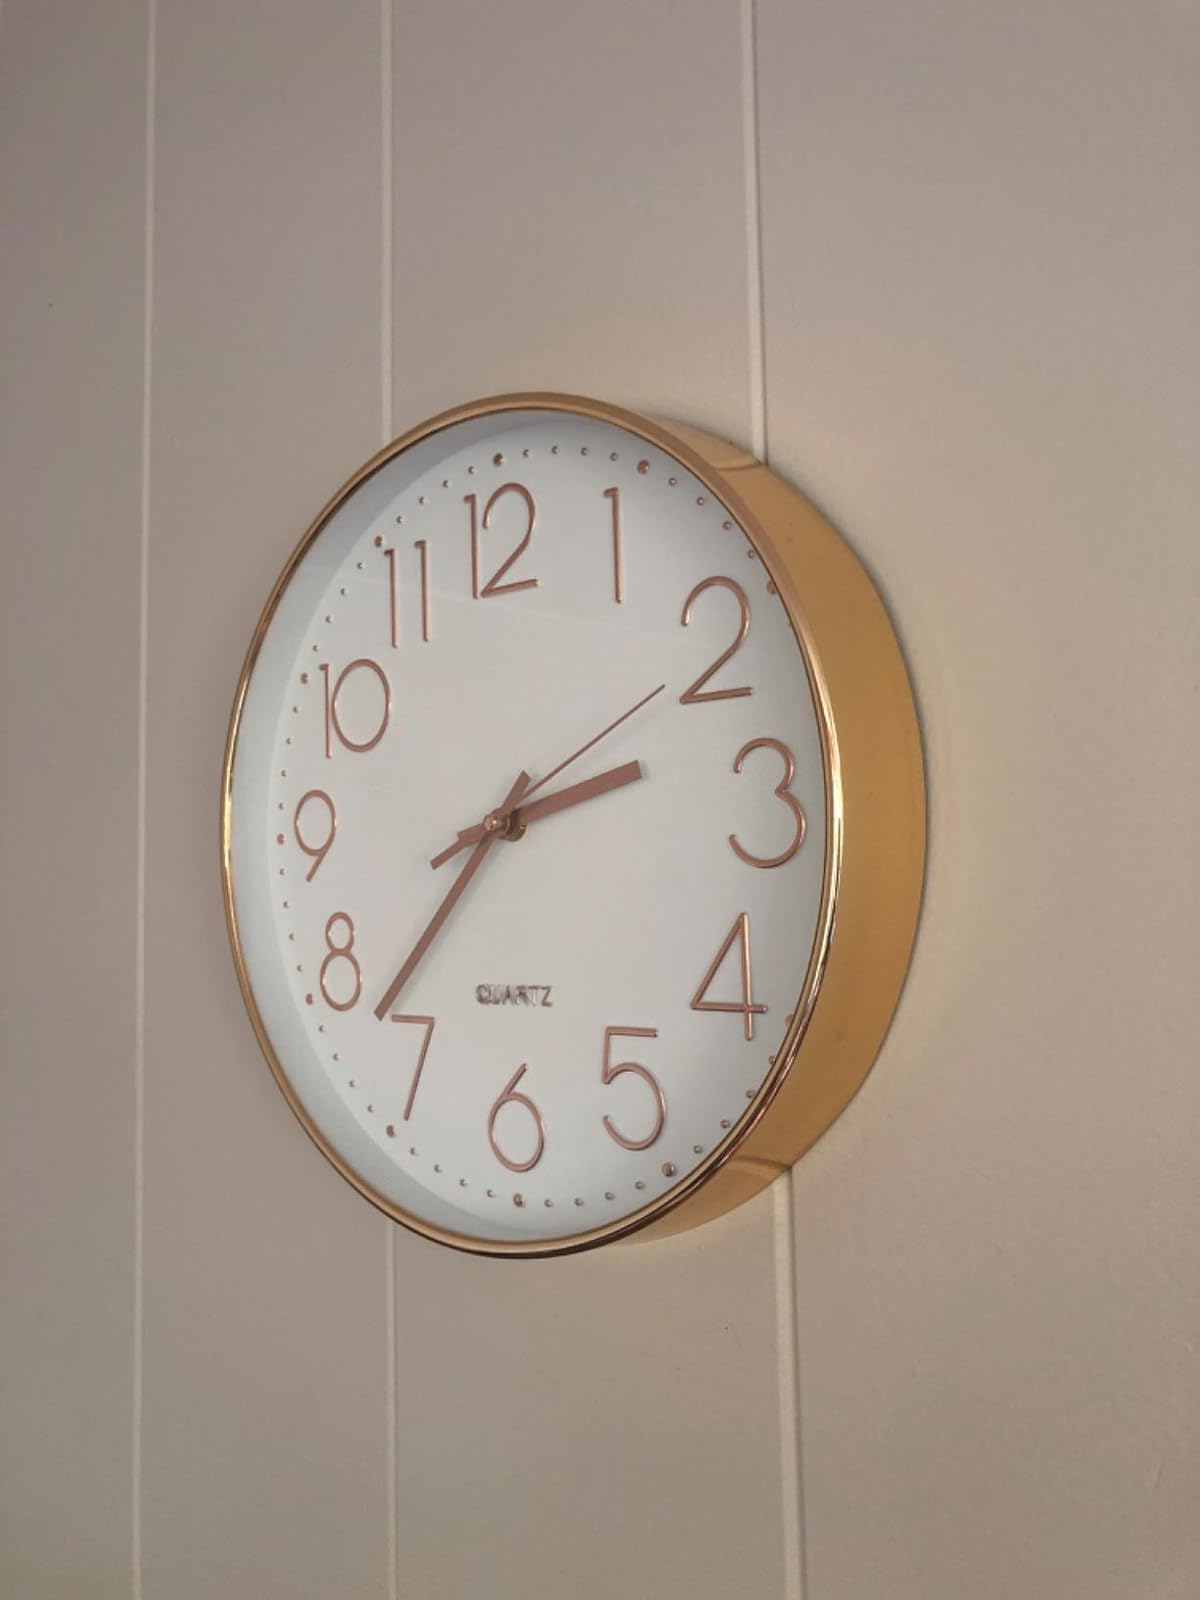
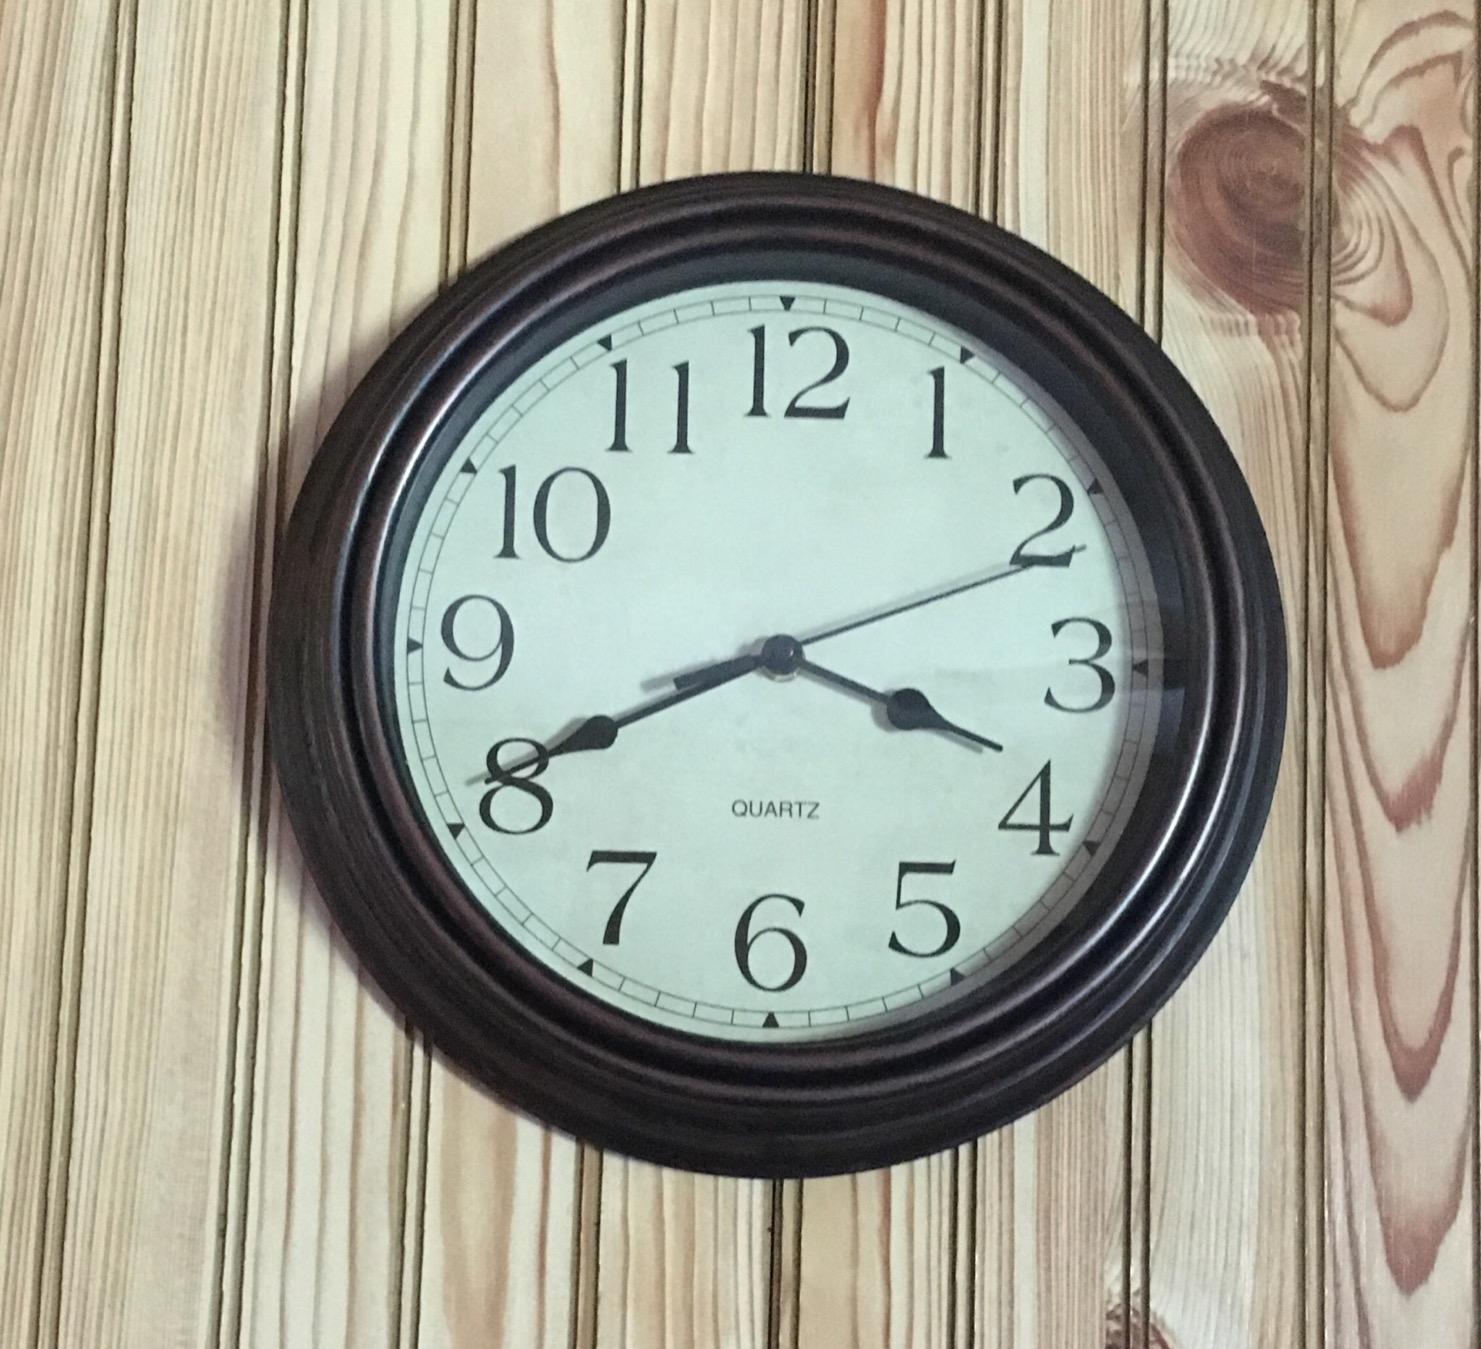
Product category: clock
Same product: no